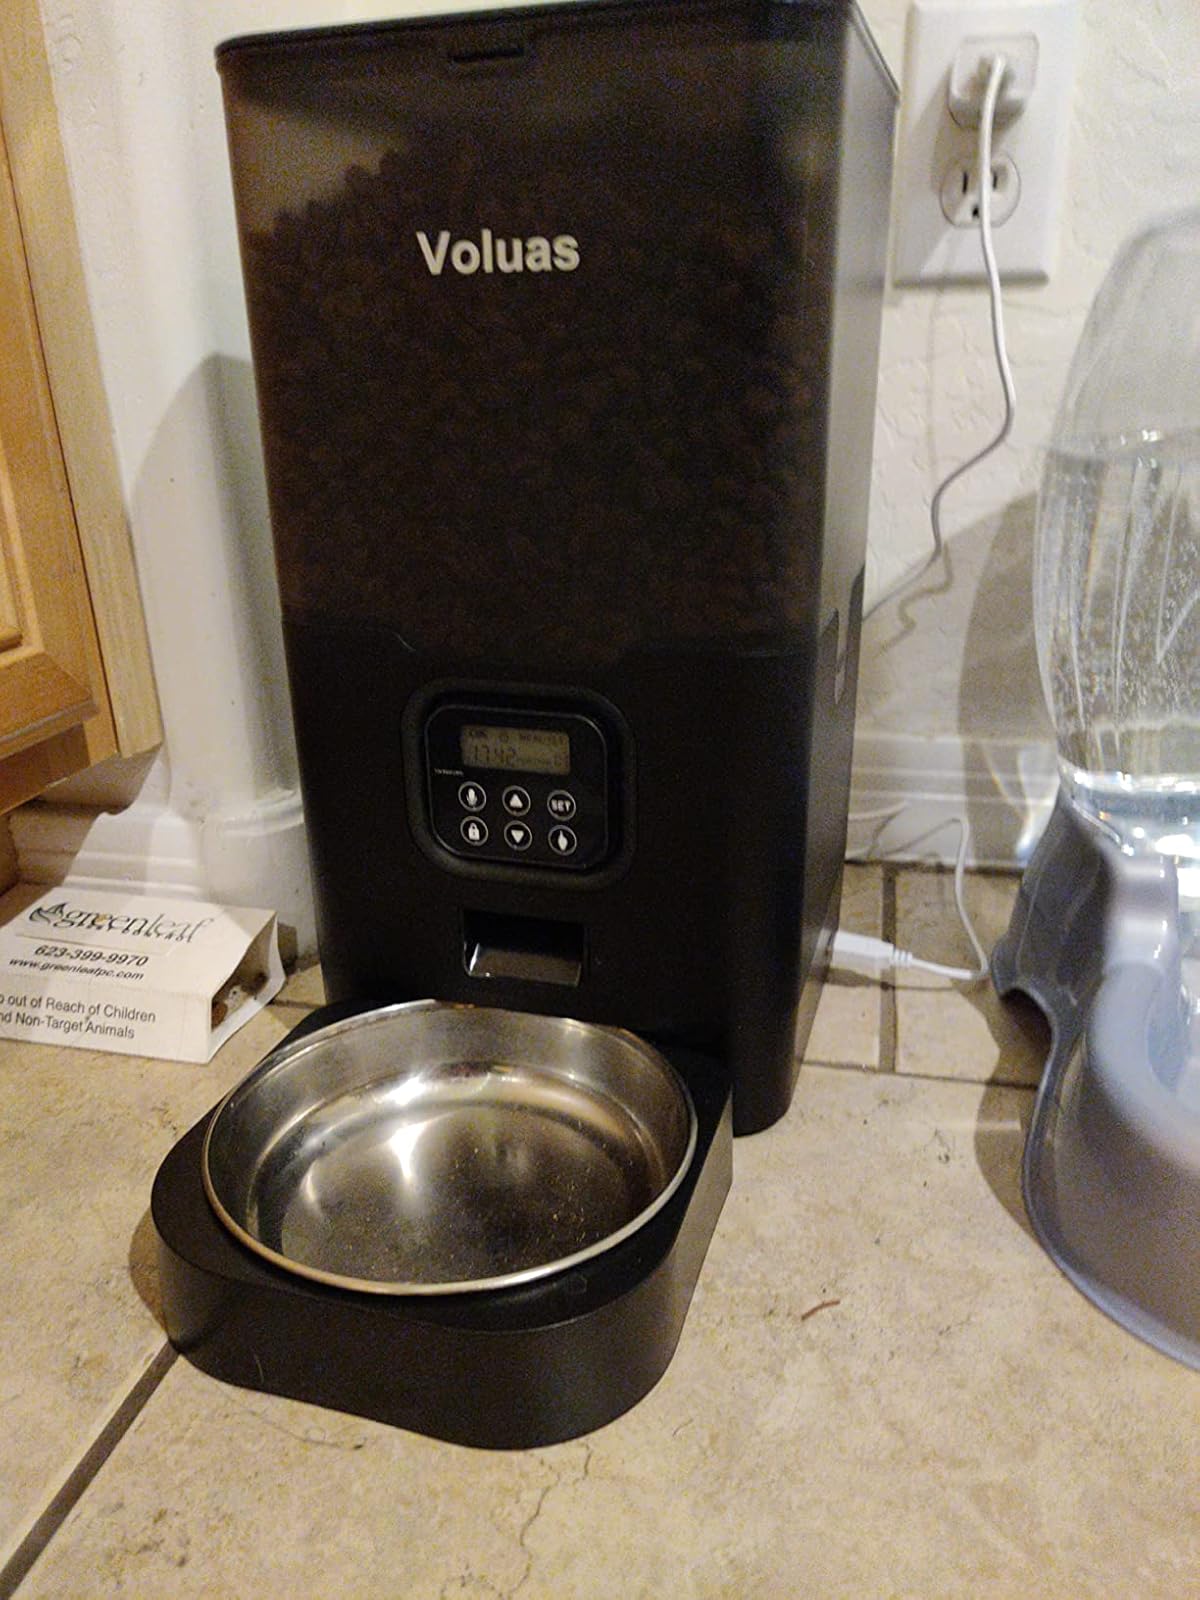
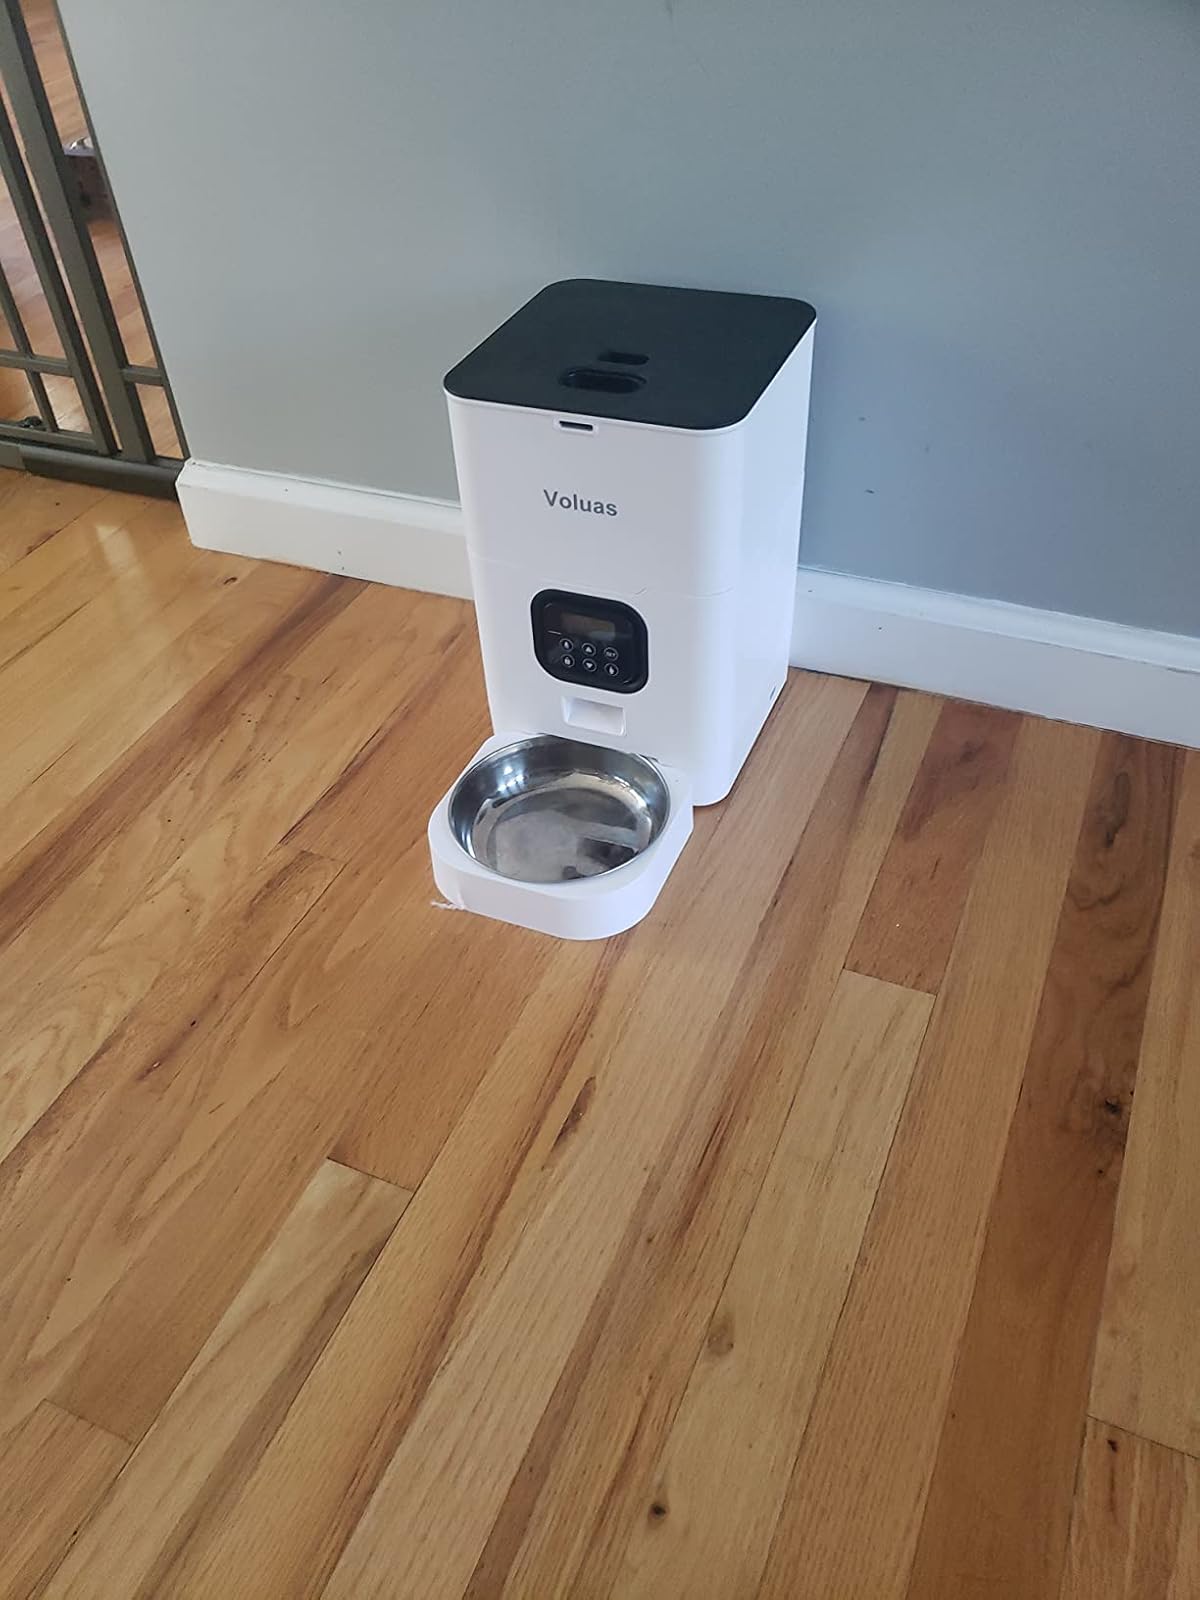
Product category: items_feeder
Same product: no